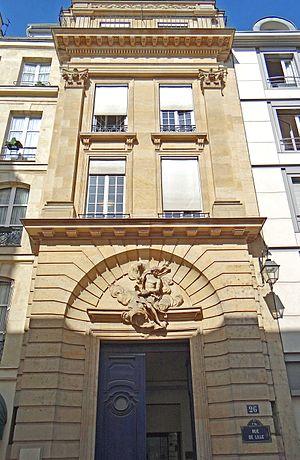
Immeuble 26 rue de Lille
Pierre Desmaisons est un architecte français né en 1711 et mort à Palaiseau en 1795.
La rue de Lille se situe à Paris dans le 7ᵉ arrondissement.